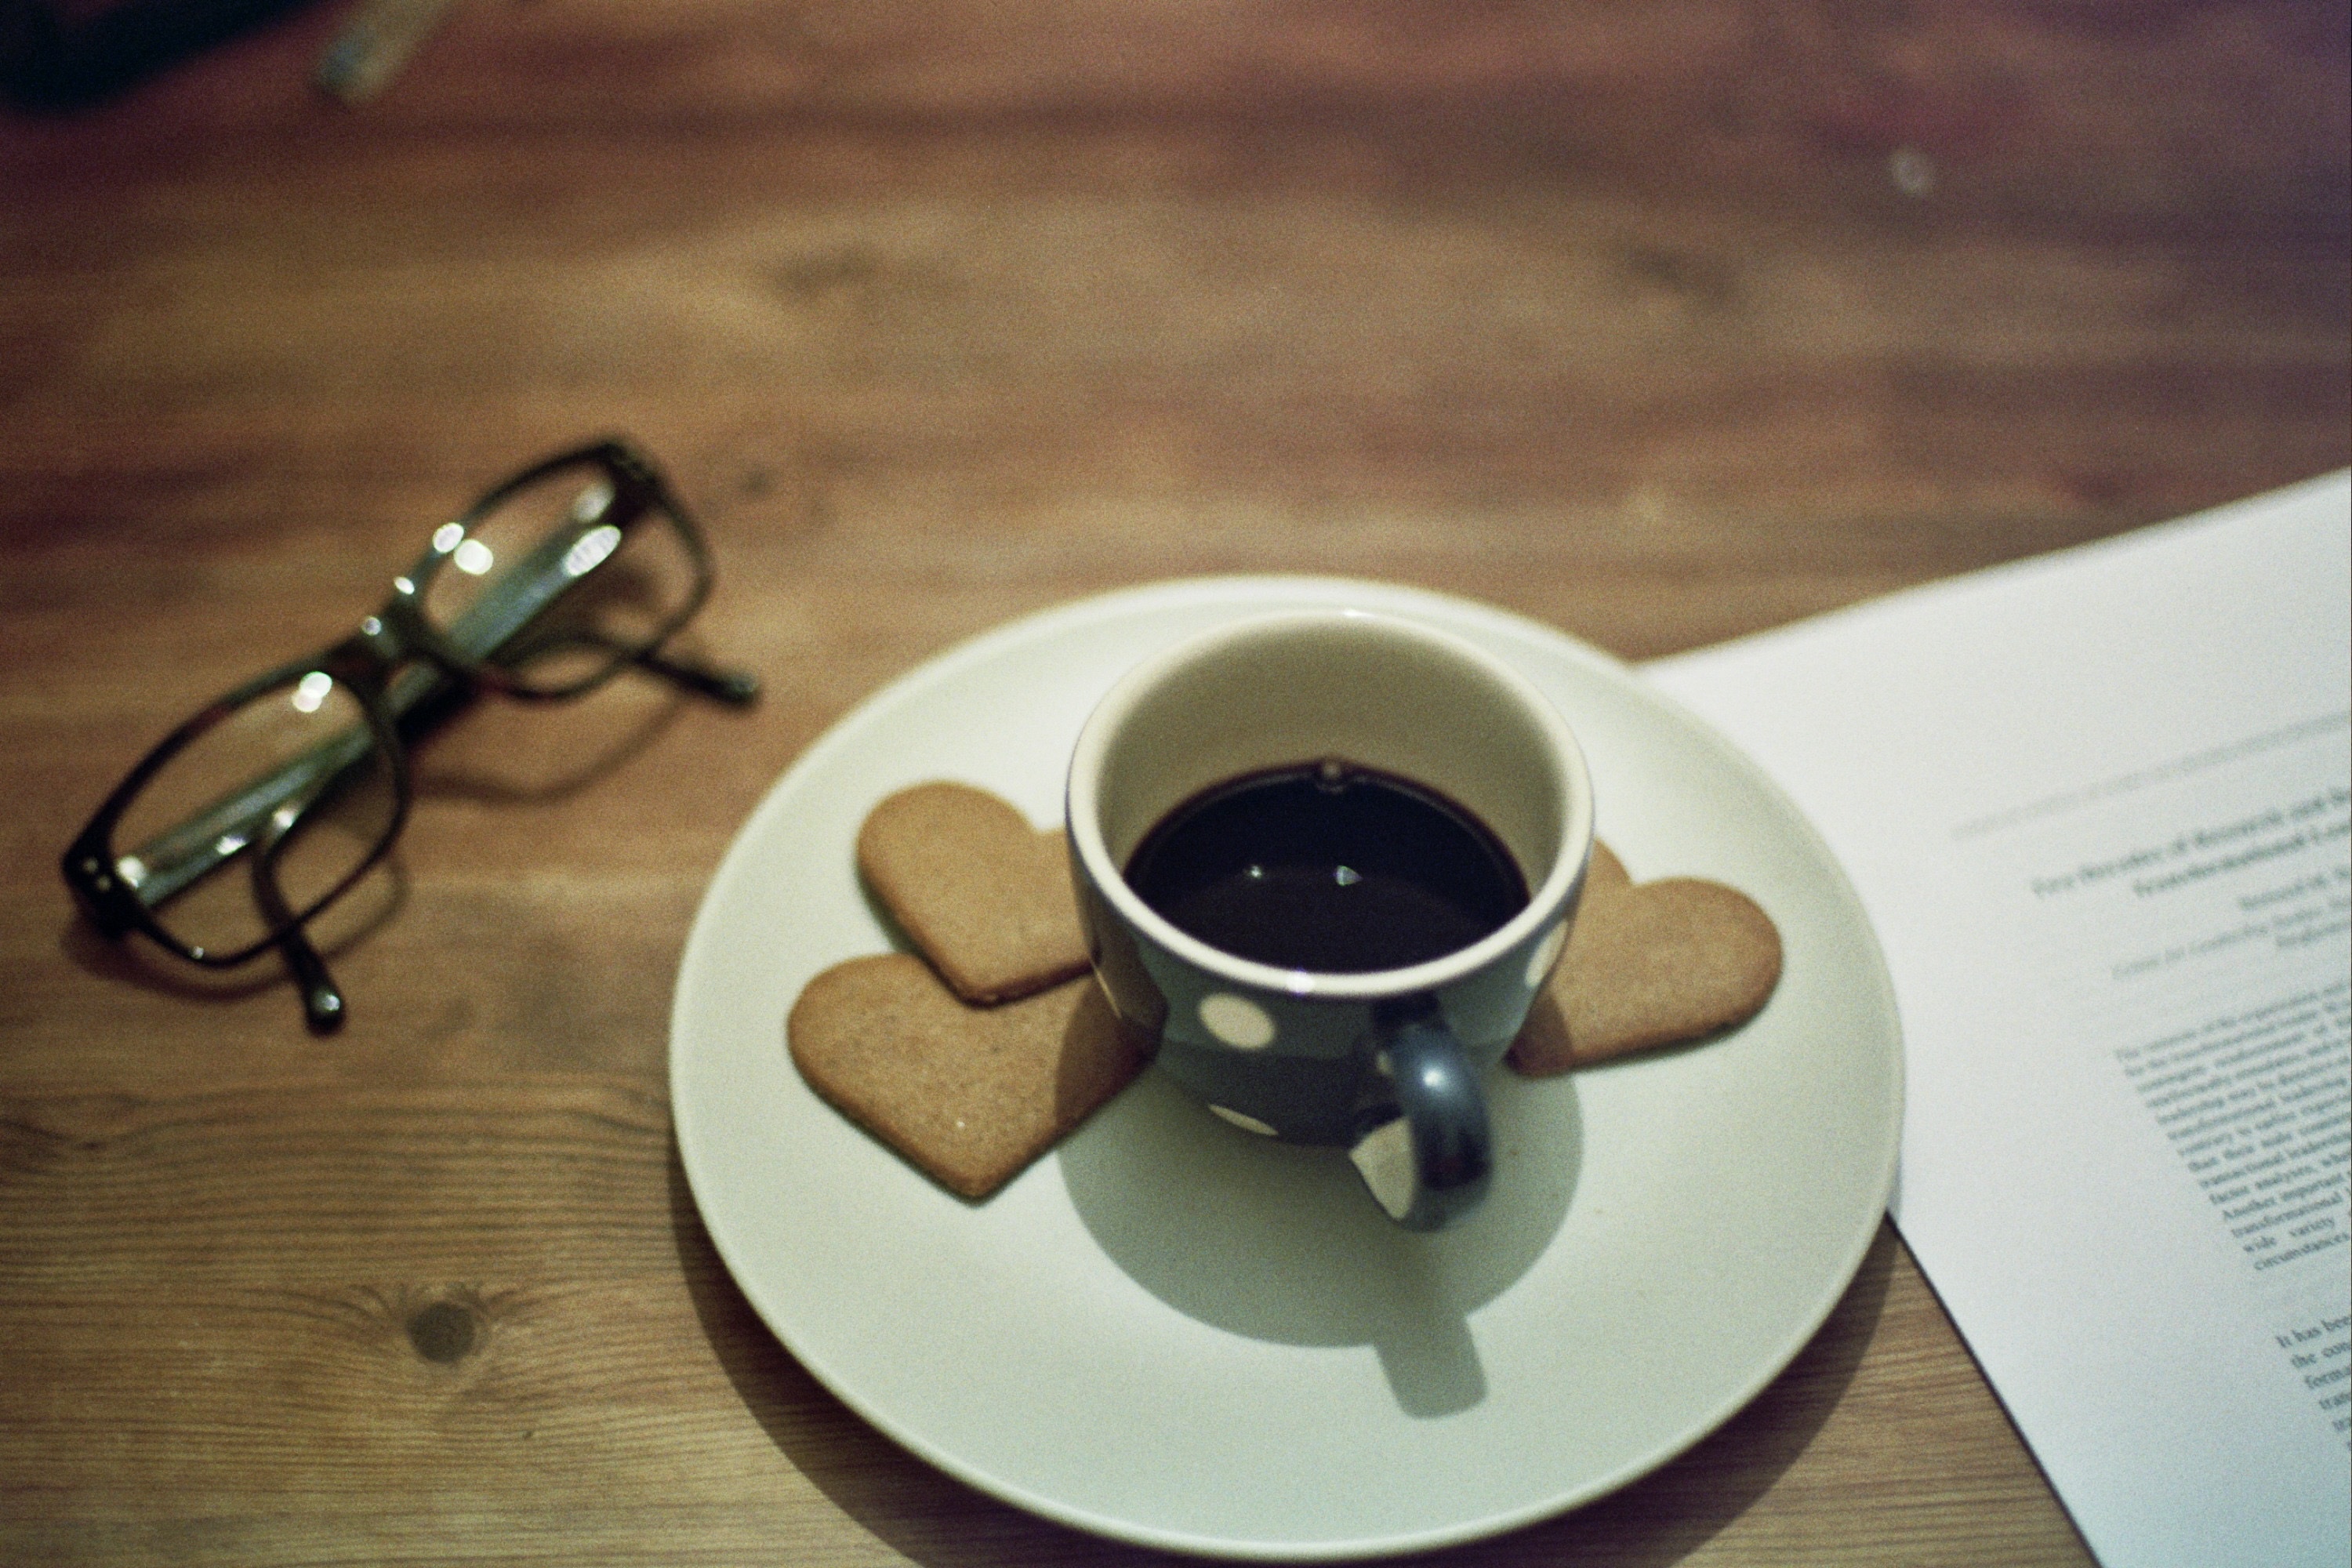
coffee, tea, glass, cup, food, drink, espresso, coffee cup, caffeine